History of Australia (1945-2021)

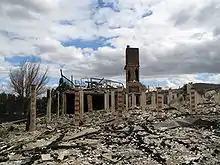
Aftermath of the devastating 2009 Victorian bushfires which killed 173 people

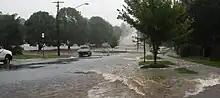
Suburban Toowoomba during the summer 2010–11 Queensland floods

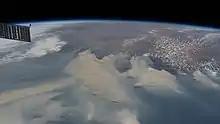
ISS image of the smoke produced from the 2019–20 Australian bushfire season, 4 January 2020

John Howard served as Prime Minister from 1996 until 2007, the second-longest prime ministerial term after Robert Menzies. One of the first programs instigated by the Howard government was a nationwide gun control scheme, following a mass shooting at Port Arthur. The government sought to reduce Australia's government deficit and introduced industrial relations reforms, particularly as regards efficiency on the waterfront. After the 1996 election, Howard and treasurer Peter Costello proposed a goods and services tax (GST) which they successfully took to the electorate in 1998. In 1999, Australia led a United Nations force into East Timor to help establish democracy and independence for that nation, following political violence.